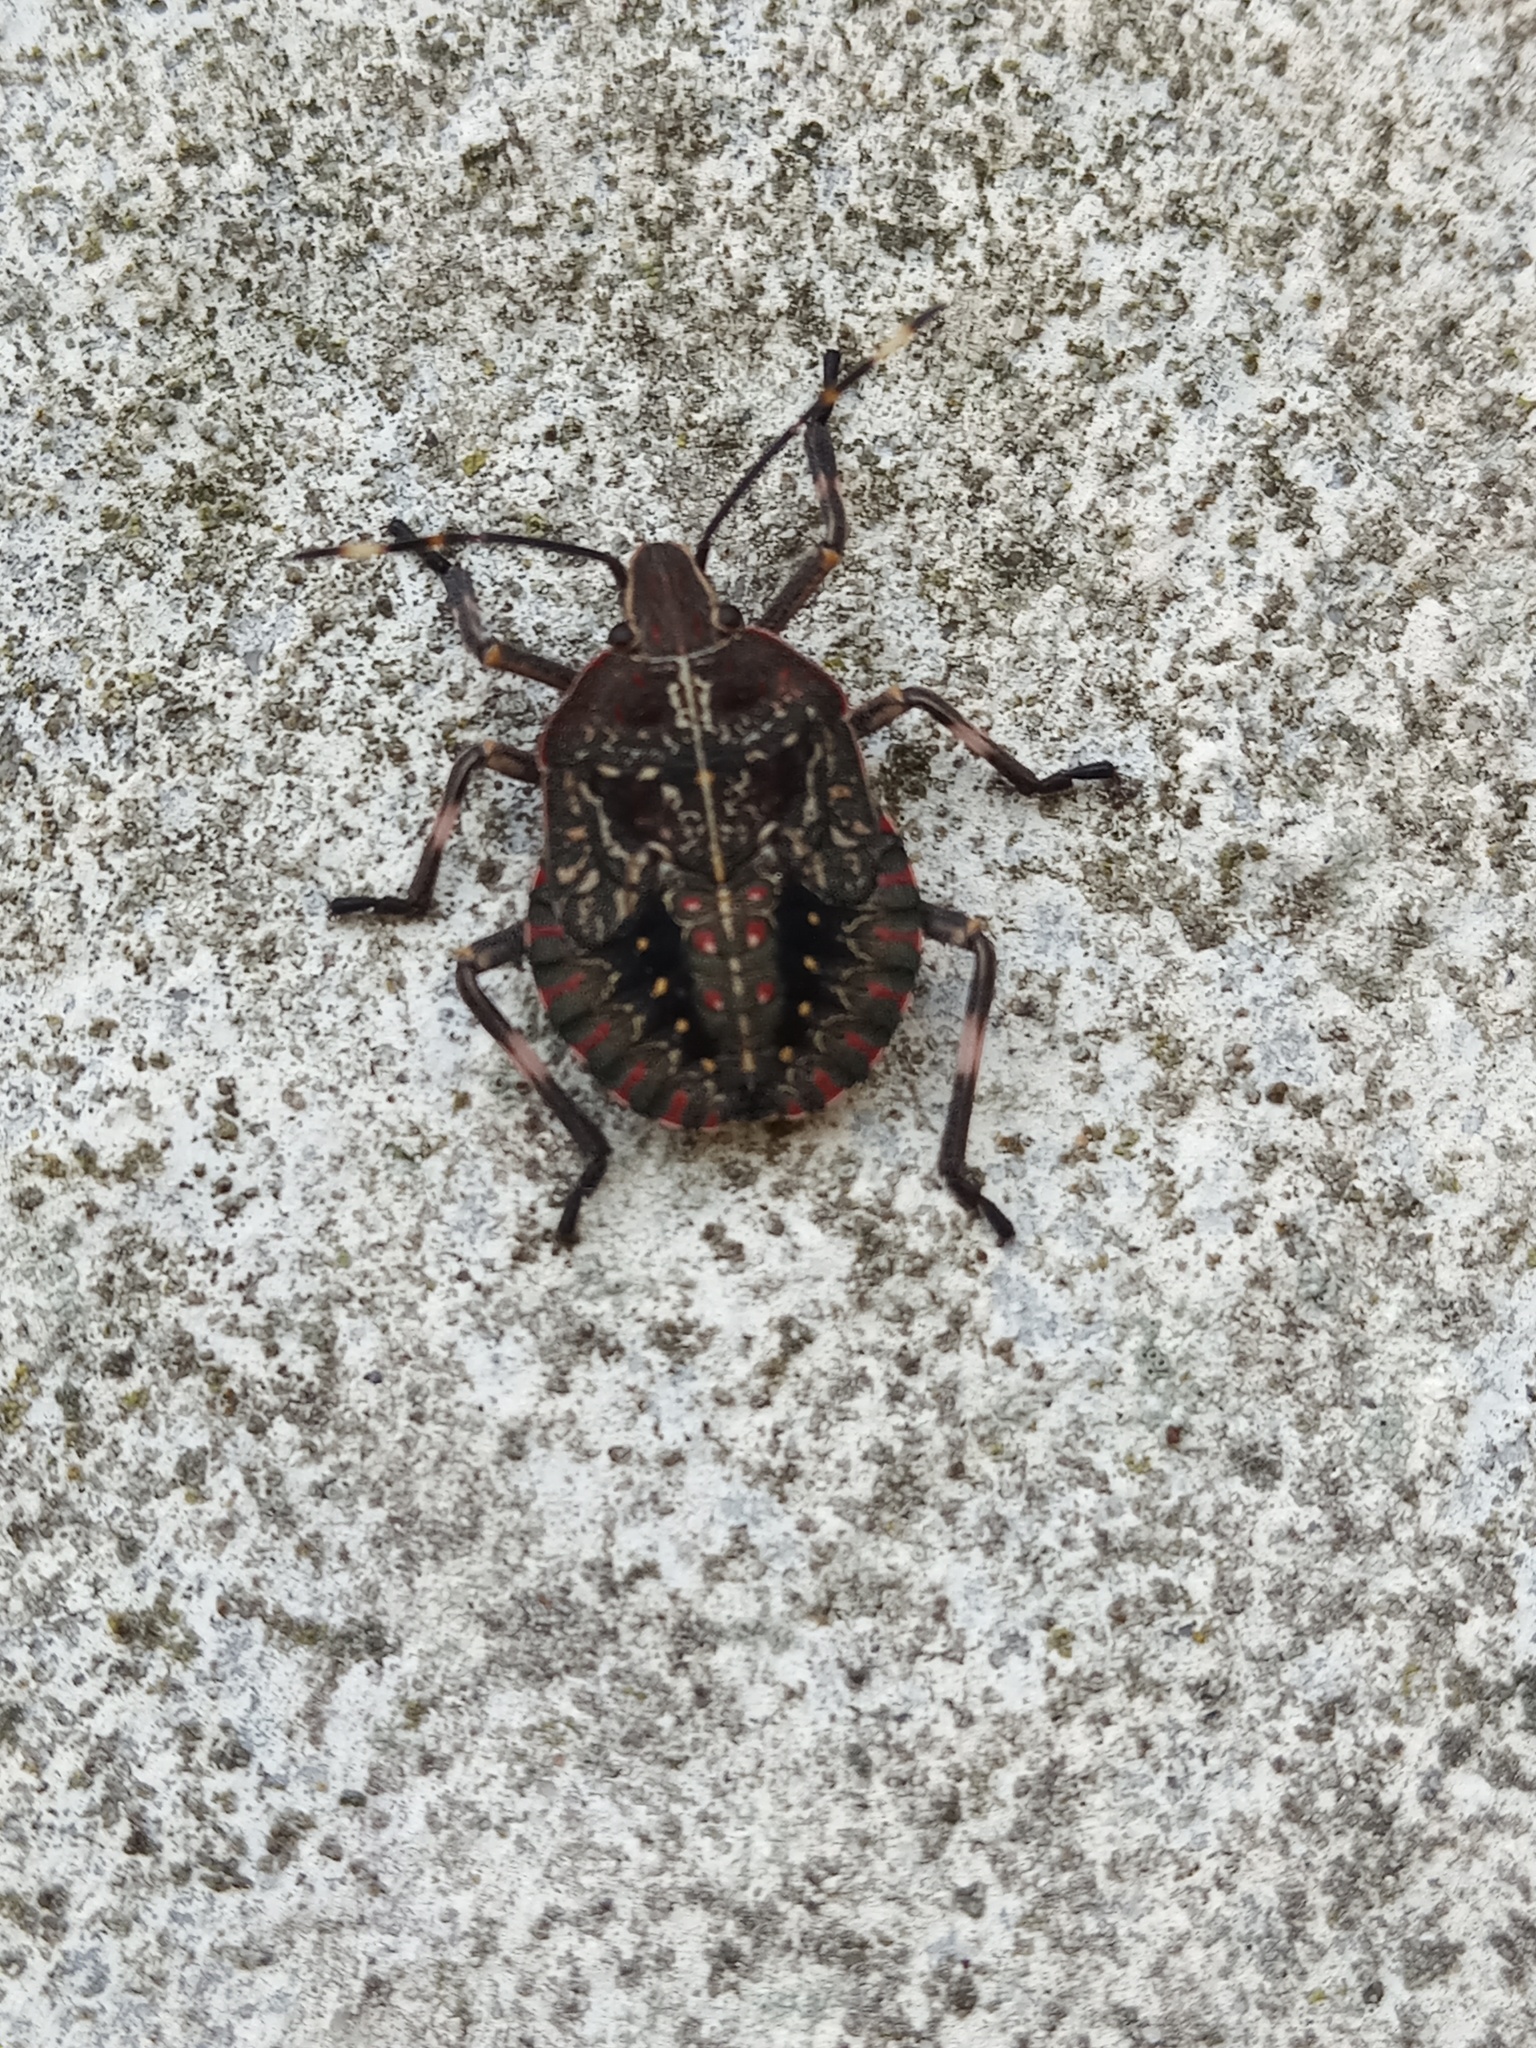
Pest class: stink_bug